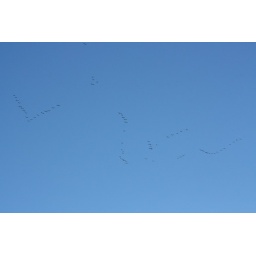
looking from my bedroom window to see a flock of geese passing by heading west.